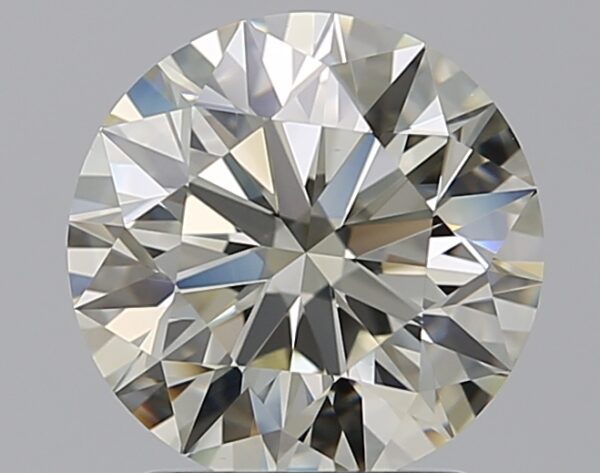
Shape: round
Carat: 1.9
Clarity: VVS2
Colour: M
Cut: EX
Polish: EX
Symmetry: EX
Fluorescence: ST
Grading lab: GIA
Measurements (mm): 7.87 x 7.92 x 4.95